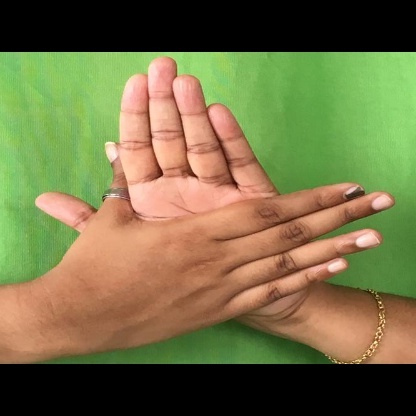
Mudra: Chakra